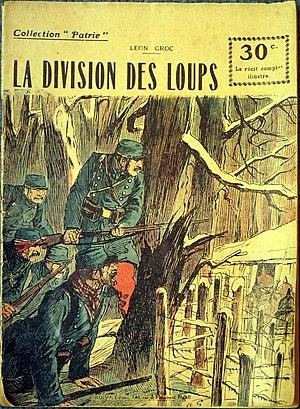
présenté au musée de Toul.
La 128ᵉ division d'infanterie est une division d'infanterie de l'armée de terre française qui a participé à la Première Guerre mondiale.